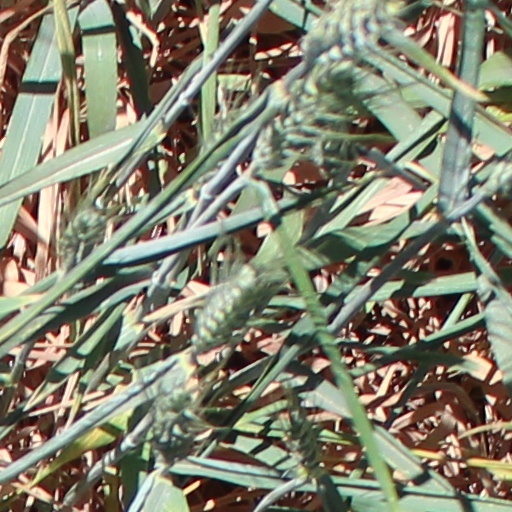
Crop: wheat